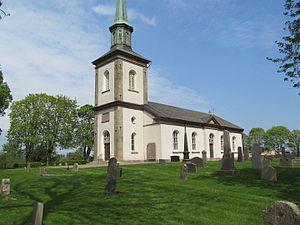
Tråvad est une localité de Suède située dans la commune de Vara du comté de Västra Götaland. Elle couvre une superficie de 0,74 km². En 2010, elle compte 448 habitants.